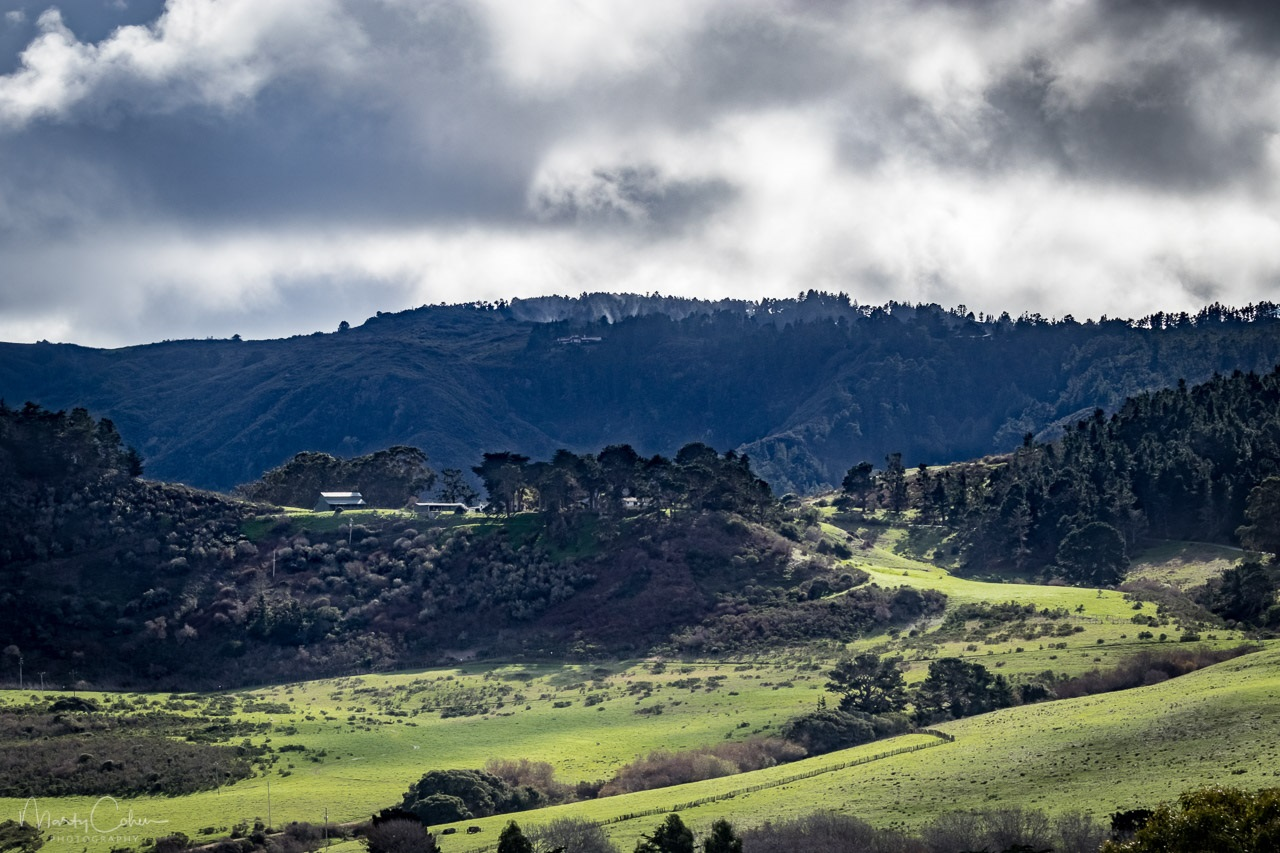
Fire: no
Smoke: no